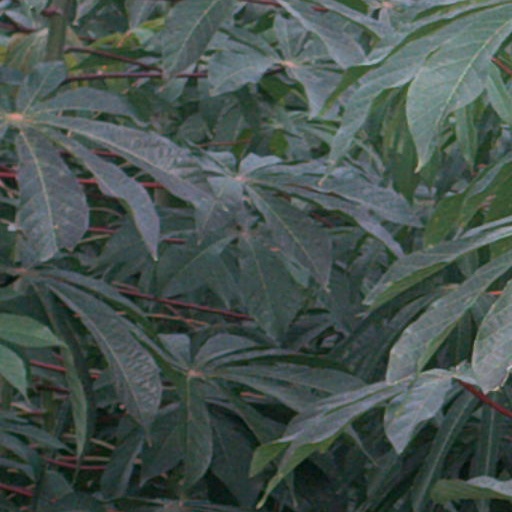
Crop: cassava